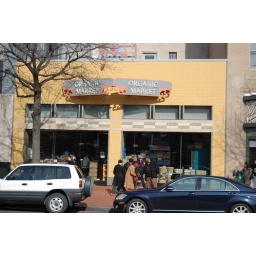
Yes, the building is faced in buttery yellow bumpy tiles.